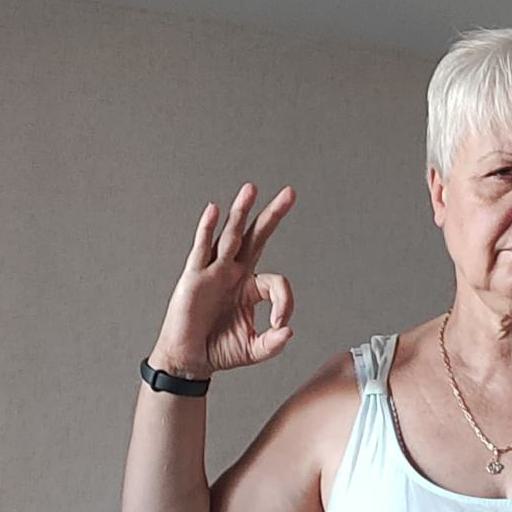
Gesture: ok